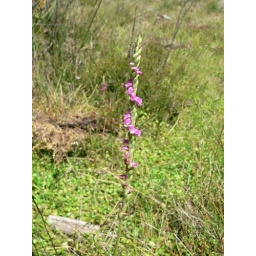
A ground orchid found in wet ground. Fleshy with hot pink flowers in a spiral.